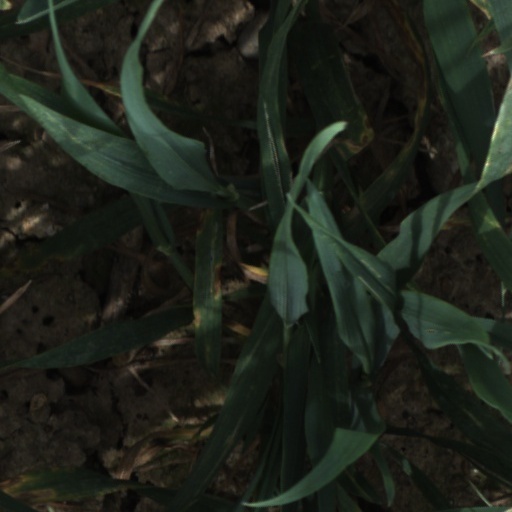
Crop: wheat